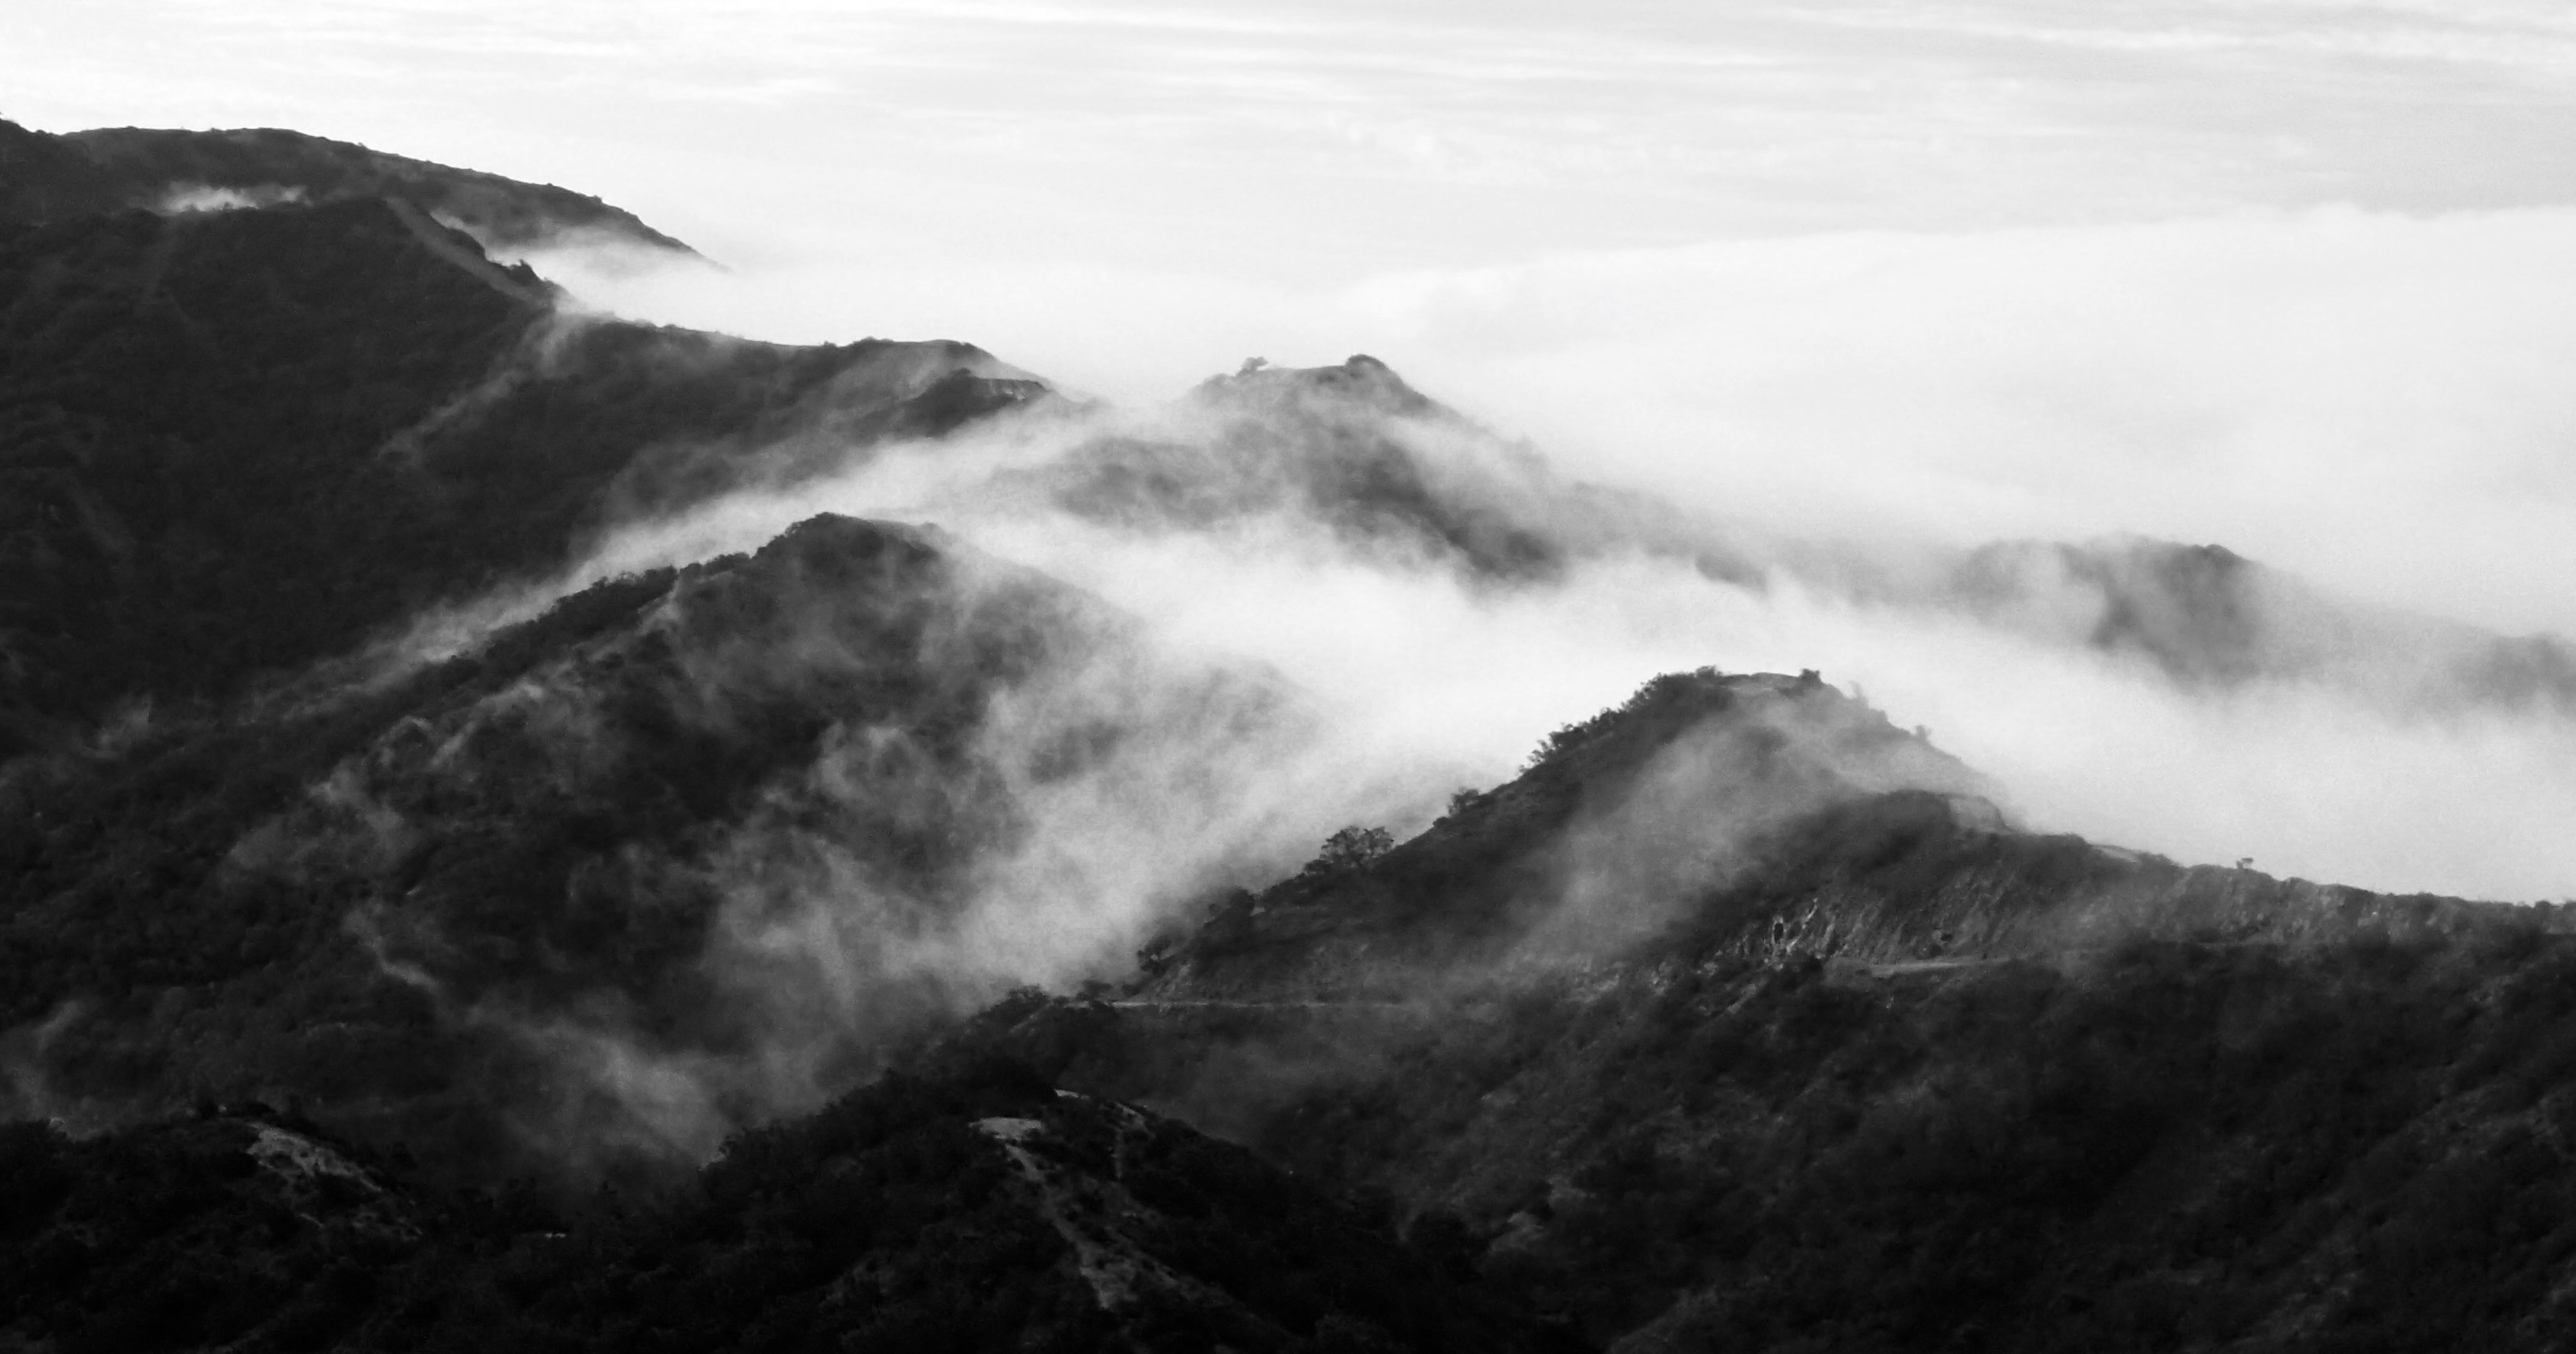
sea, coast, mountain, cloud, black and white, fog, mist, photography, hill, wave, mountain range, weather, monochrome, loch, monochrome photography, atmospheric phenomenon, mountainous landforms, geological phenomenon, wind wave